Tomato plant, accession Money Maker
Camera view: tilt-top (135 deg); turntable rotation: 90 degrees
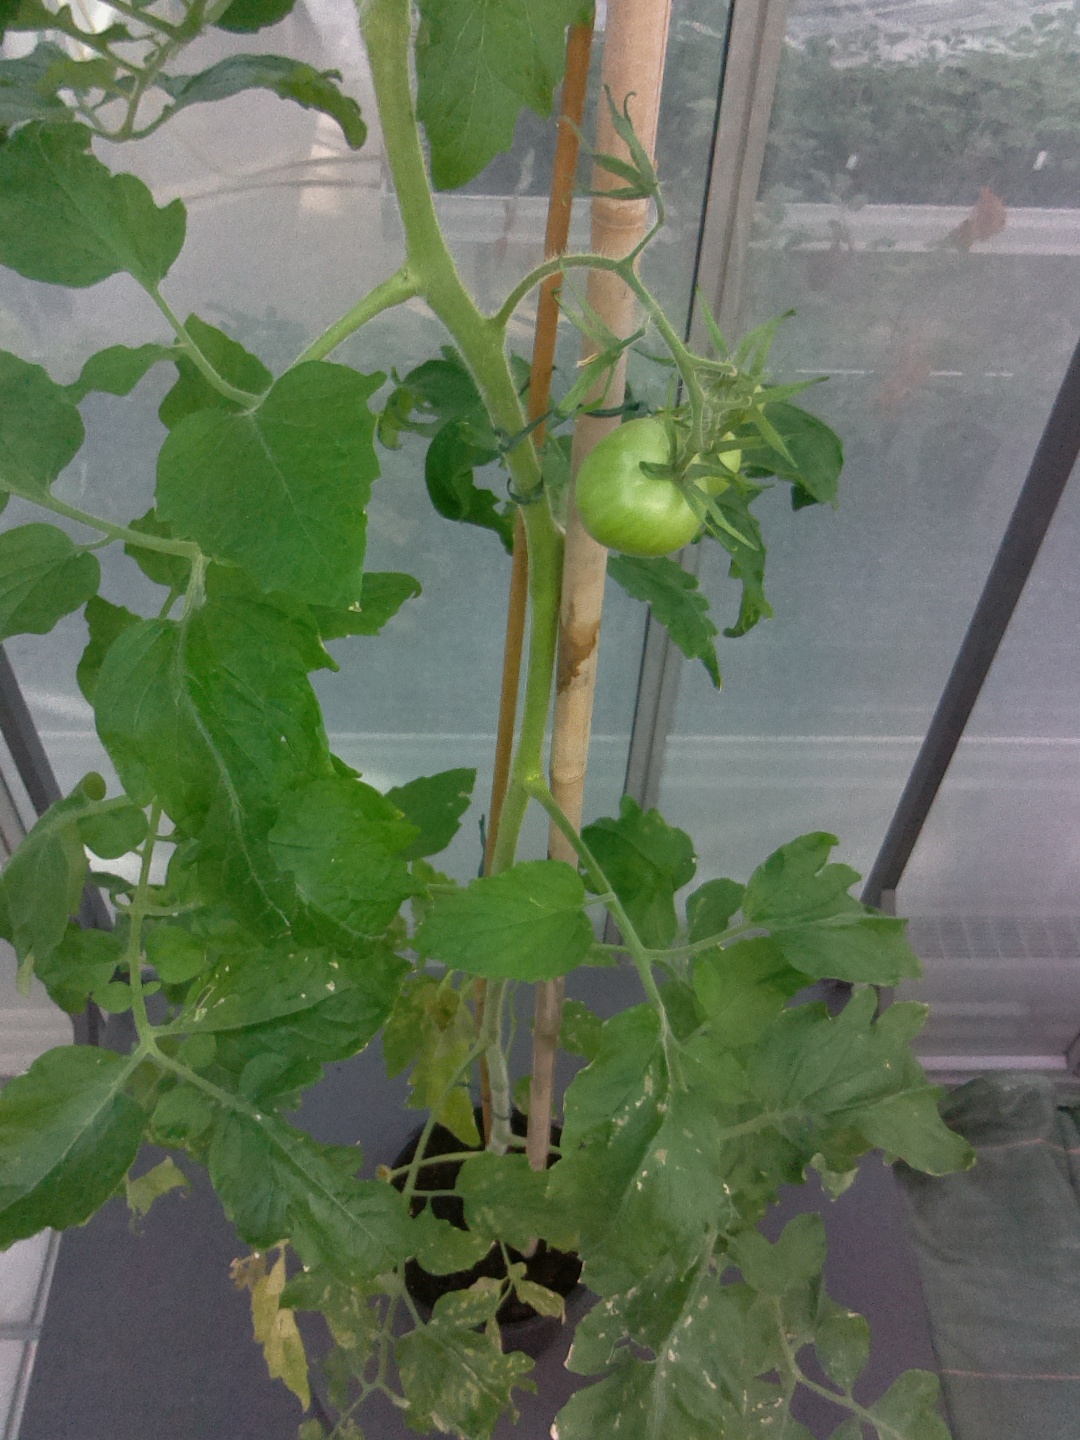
BBCH growth stage 72: 20%-30% of final fruit size